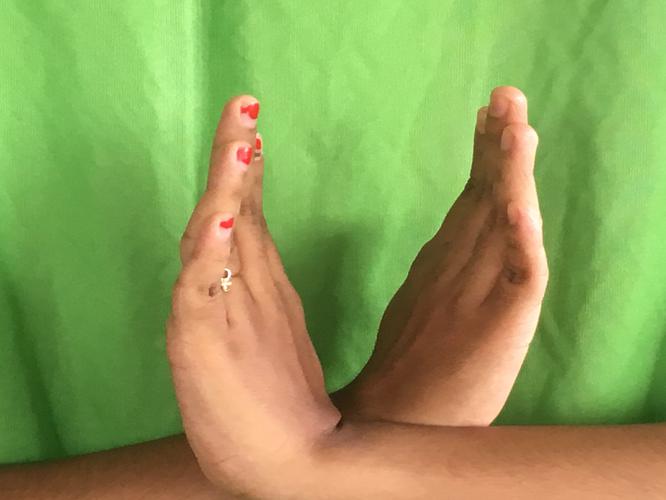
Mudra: Swastikam
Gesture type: double_hand